Irish moss (drink)

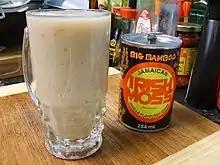
Jamaican Irish Moss drink - in can and over ice

Irish moss (or sea moss) is a Jamaican beverage in which the main ingredient is the marine red algae "Gracilaria" spp. (itself one of several commonly referred by the name of "Irish moss", purportedly introduced to the island's coast by Irish indentured servants), boiled in milk with sugar or honey and various spices added such as vanilla, cinnamon, and nutmeg. Depending on the recipe, other ingredients may include sweetened condensed milk and additional thickening agents such as gum arabic or isinglass (fish gelatin), as well as ingredients like rolled oats or linseed oil to add extra fat content. A peanut-flavored version is also widely available, which is based upon another drink popular in Jamaica, peanut punch.